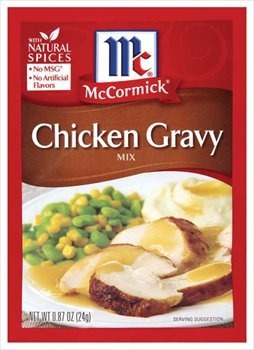
Item Name: > McCormick Chicken Gravy Mix 0.87 oz (Pack of 12)
Bullet Point 1: With natural spices
Bullet Point 2: No MSG+
Bullet Point 3: No artificial flavors
Product Description: McCormick Chicken Gravy Mix 0.87 oz For holidays or every day, McCormick Chicken Gravy Seasoning Mix makes delicious homemade gravy that’s sure to be a hit with everyone at the table. Our hearty gravy is ready to pour over chicken, mashed potatoes and stuffing in just 5 minutes. Smooth, savory gravy is a snap to prepare ̶ simply stir 1 pkg. mix and 1 cup water in a saucepan and simmer for 1 minute. It’s perfect for weeknight baked chicken or hot chicken or turkey sandwiches. Also great as a recipe starter for pot pies and casseroles. Our Gravy Mix is made with McCormick spices and contains no artificial flavors or added MSG, so you can drizzle it over chicken, turkey and side dishes knowing you're serving your family the very best. *Except those naturally occurring glutamates.
Value: 10.44
Unit: Ounce

Price: 2.14